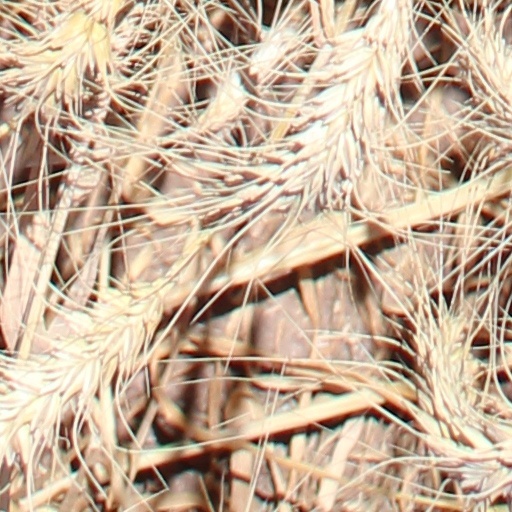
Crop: wheat